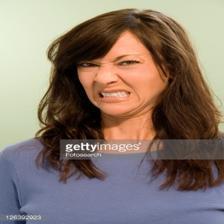
Image emotion (VAD): valence: -0.2, arousal: 0.4, dominance: -0.6
Candidate emotion words:
pessimistic — valence: -0.824, arousal: -0.212, dominance: -0.528
calm — valence: 0.75, arousal: -0.8, dominance: -0.436
guarded — valence: 0.516, arousal: 0.372, dominance: 0.0
jumpy — valence: -0.294, arousal: 0.62, dominance: -0.568
Best matching emotion: jumpy